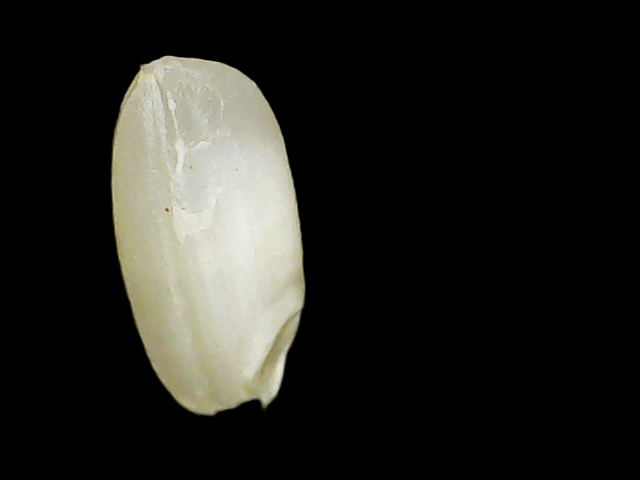
Rice variety: Binadhan10